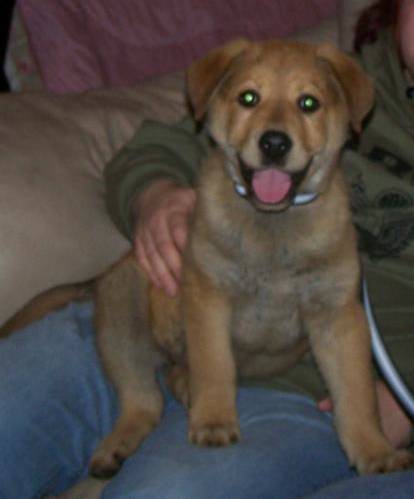
Label: dog